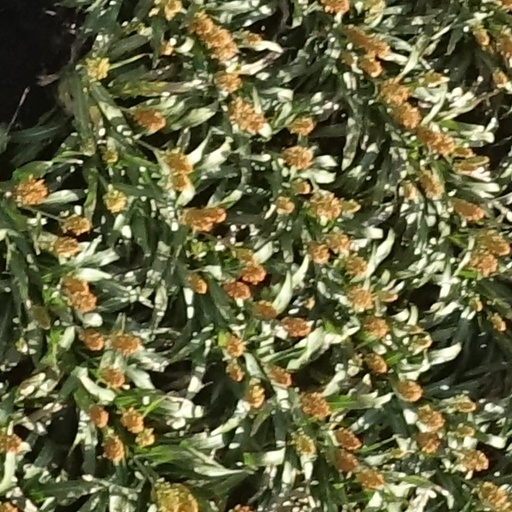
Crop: sorghum